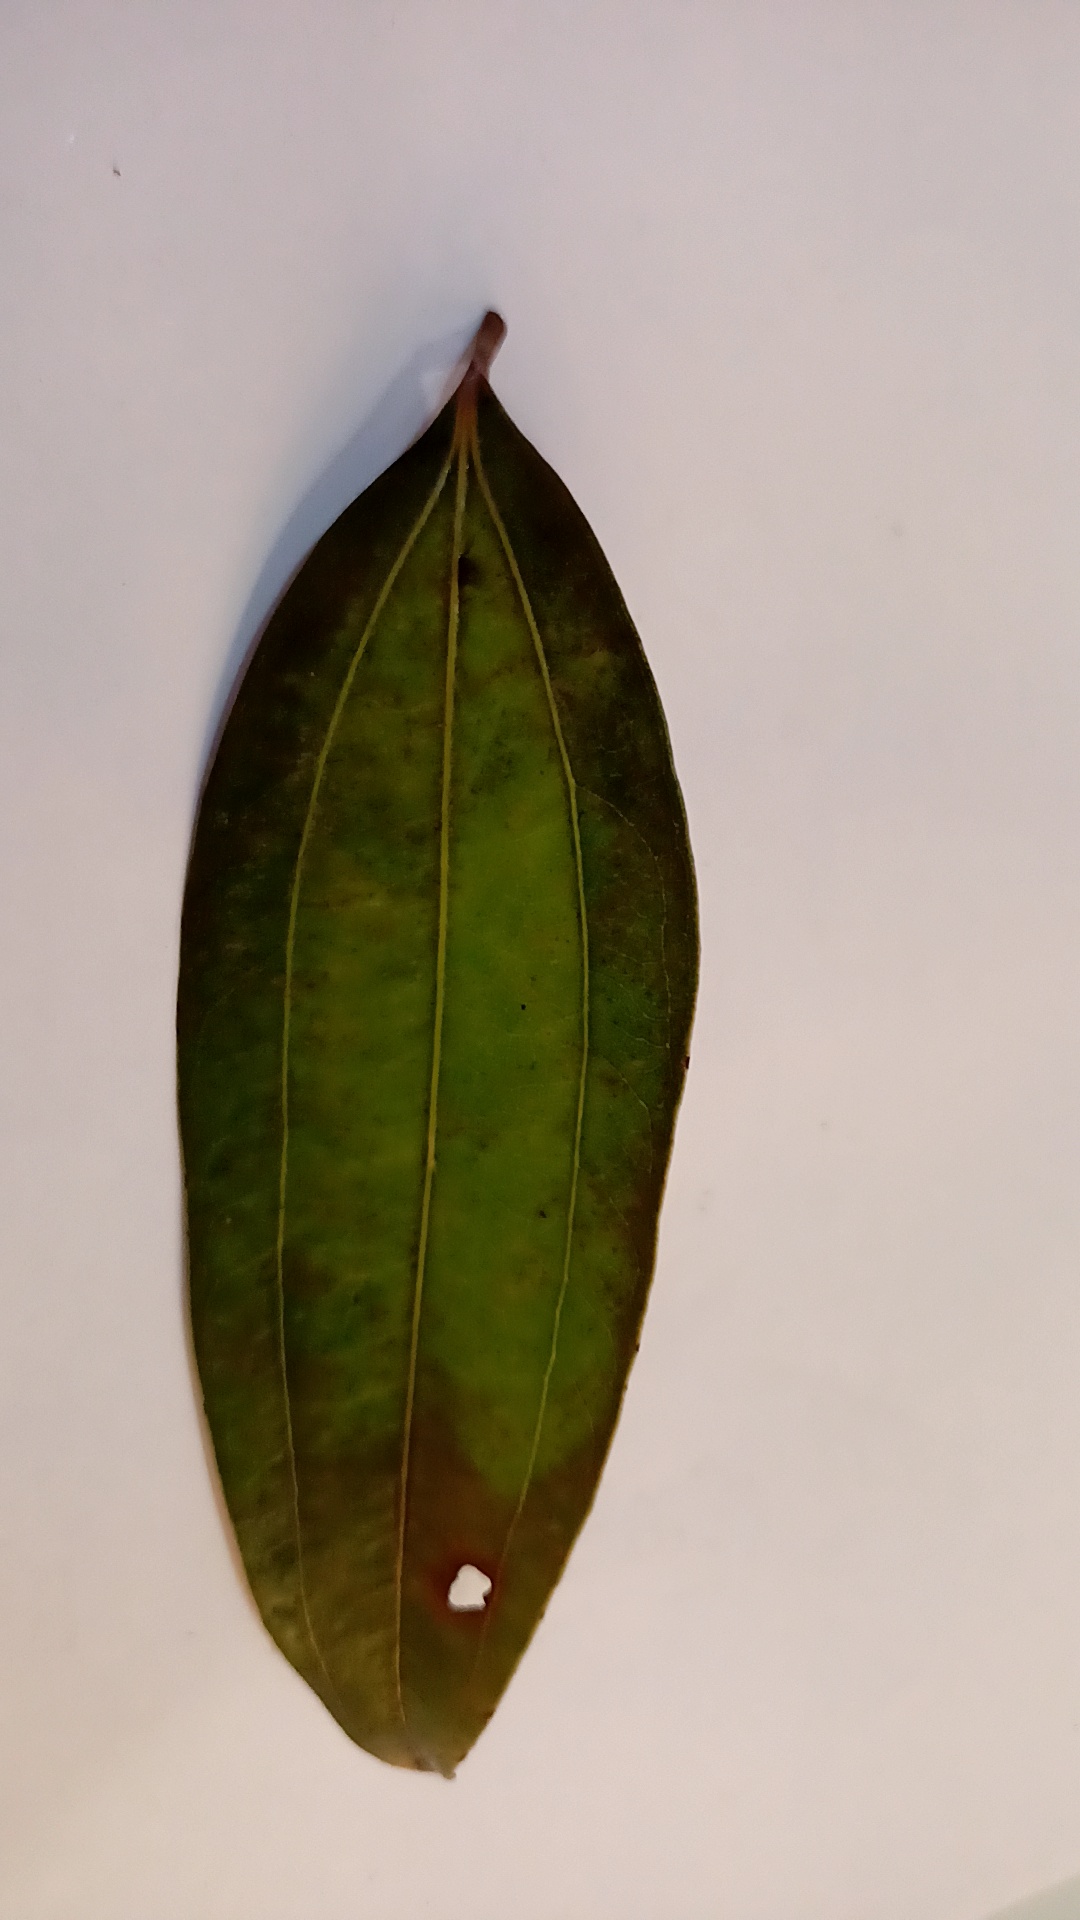
Label: Disease